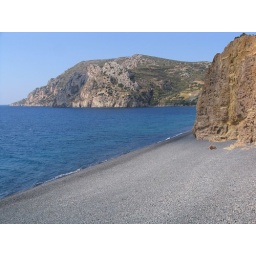
black stone beach &amp;quot;Mavra Voila&amp;quot; near Emporio